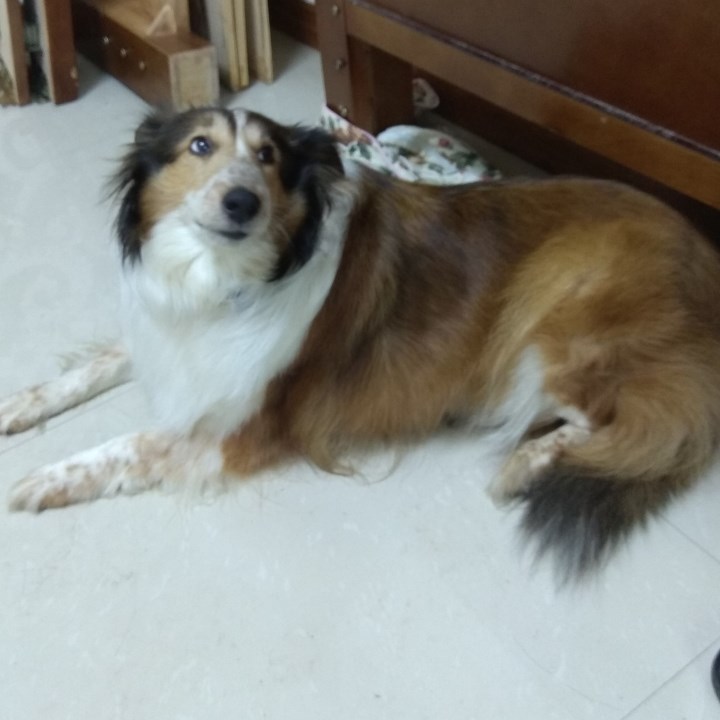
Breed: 274-n000110-Shetland_sheepdog